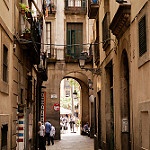
Label: buildings